Methane clathrate

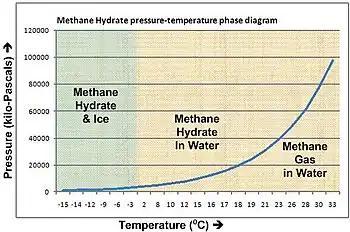
Methane hydrate phase diagram. The horizontal axis shows temperature from -15 to 33 Celsius, the vertical axis shows pressure from 0 to 120,000 kilopascals (0 to 1,184 atmospheres). Hydrate forms above the line. For example, at 4 Celsius hydrate forms above a pressure of about 50 atm/5000 kPa, found at about 500 m sea depth.

Methane clathrates are restricted to the shallow lithosphere (i.e. < 2,000 m depth). Furthermore, necessary conditions are found only in either continental sedimentary rocks in polar regions where average surface temperatures are less than 0 °C; or in oceanic sediment at water depths greater than 300 m where the bottom water temperature is around 2 °C. In addition, deep fresh water lakes may host gas hydrates as well, e.g. the fresh water Lake Baikal, Siberia. Continental deposits have been located in Siberia and Alaska in sandstone and siltstone beds at less than 800 m depth. Oceanic deposits seem to be widespread in the continental shelf (see Fig.) and can occur within the sediments at depth or close to the sediment–water interface. They may cap even larger deposits of gaseous methane.